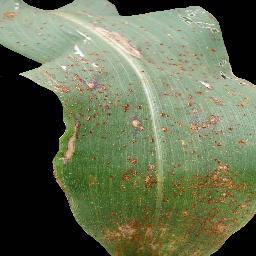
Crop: corn
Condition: (maize)_common_rust